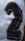
Number: 2